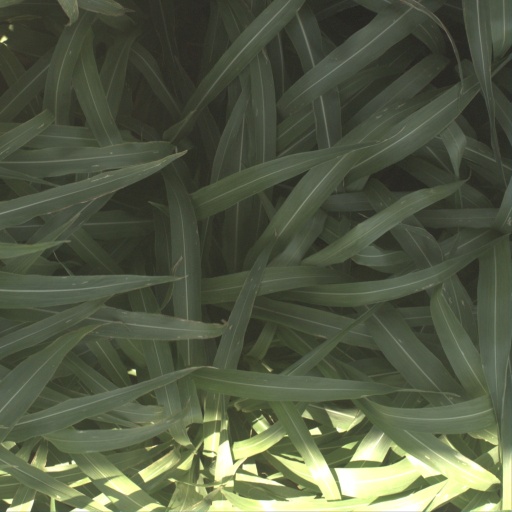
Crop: sorghum